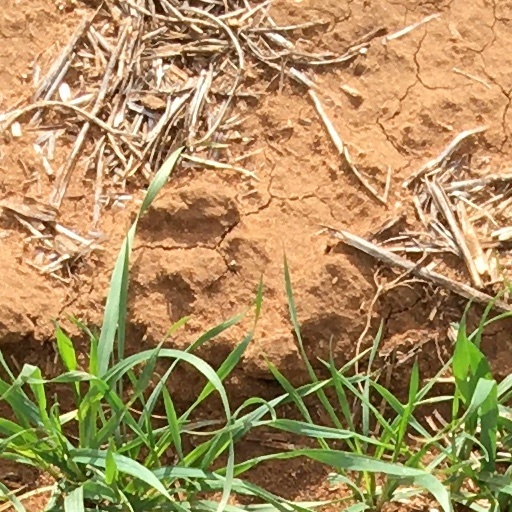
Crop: wheat